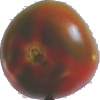
Label: Tomato Maroon 1